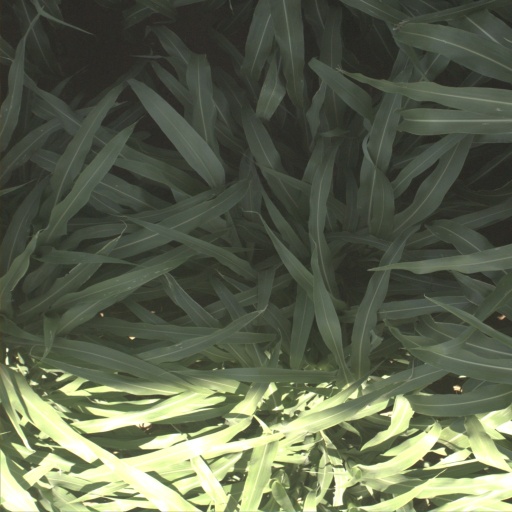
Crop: sorghum